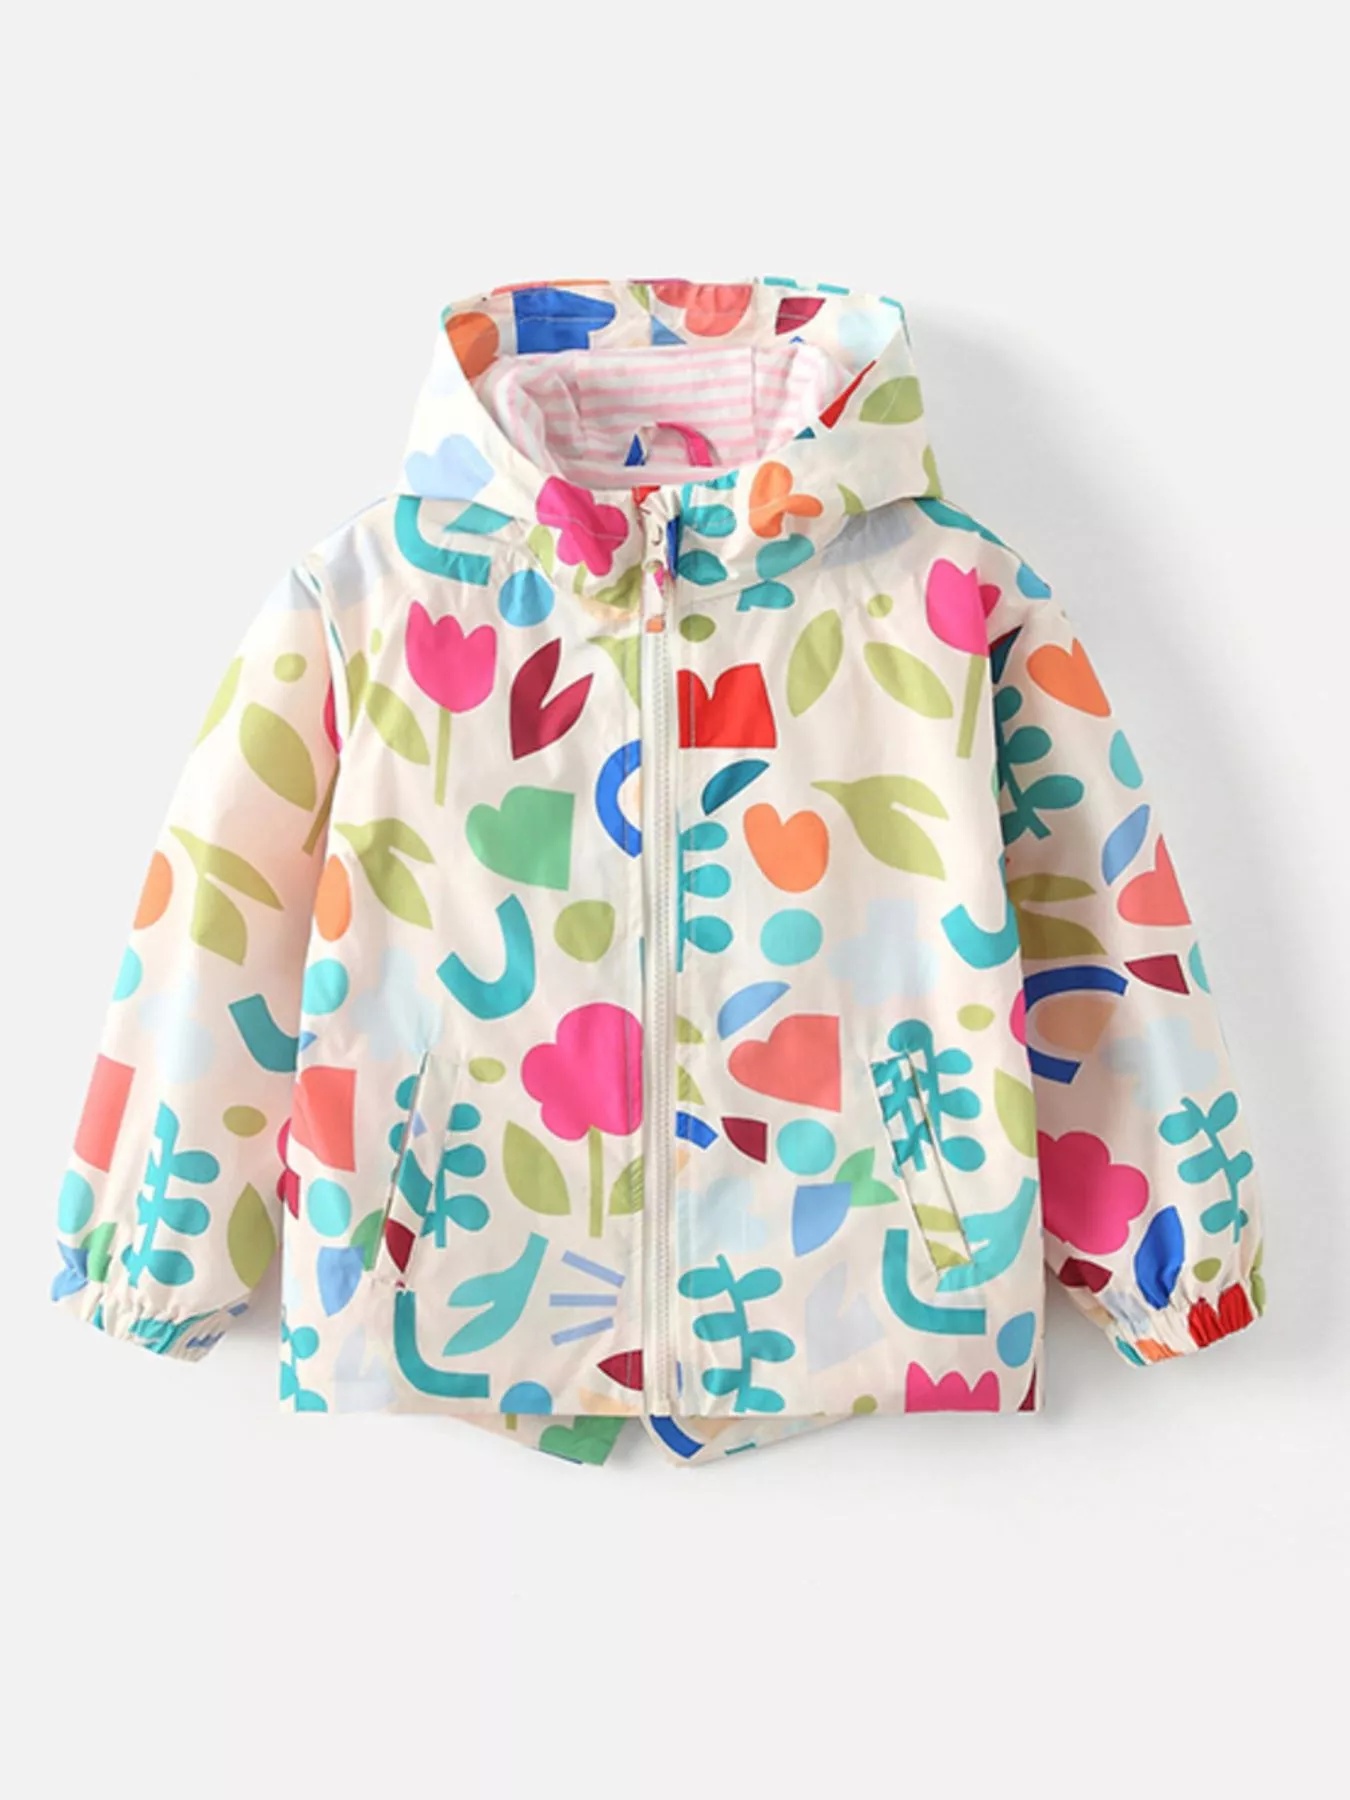
Children's Printed Hooded Lightweight Jacket
Features:Zipper Thickness:Normal Material composition:95% cotton, 5% polyester Care instructions:Machine wash cold. Tumble dry low. Imported Product Measurements (Measurements by inches) & Size Conversion Size Top Length Bust Shoulder Sleeve Length 3T 19.3 30.7 13.8 14.2 4T 20.9 32.3 14.2 15.4 5T 22 33.9 15 16.1 6T 23.2 35.4 15.4 17.7 7T 24.4 37 16.1 18.5
Brand: Trendsi
Category: Apparel & Accessories > Clothing > Baby & Toddler Clothing > Baby & Toddler Outerwear > Baby & Toddler Coats & Jackets > Windbreakers